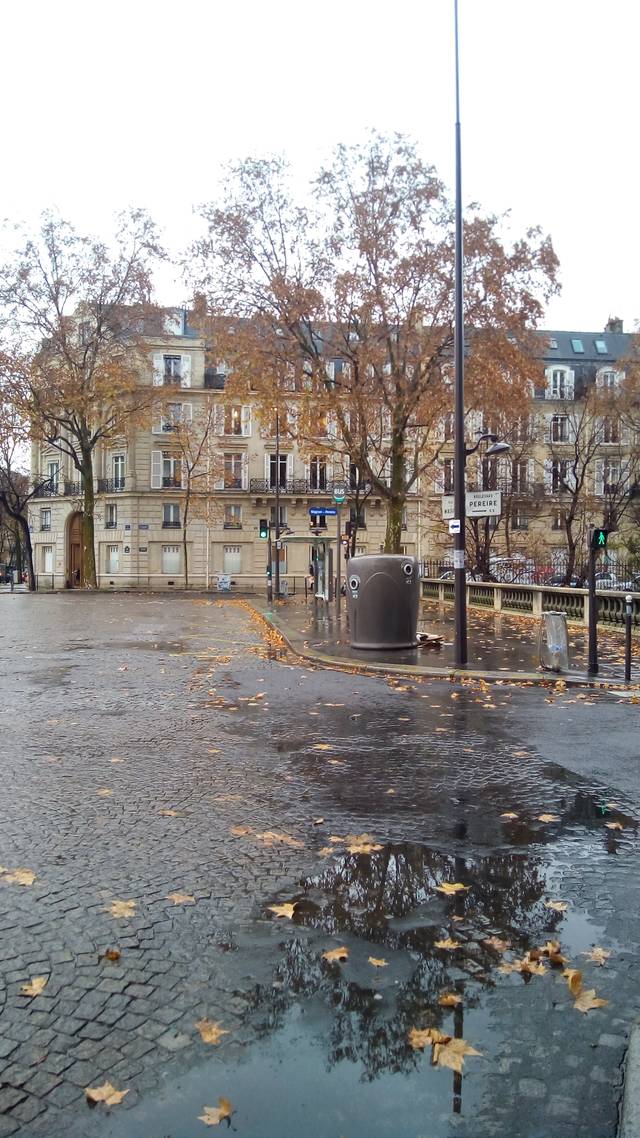
Region: France
Coordinates: 48.887, 2.305